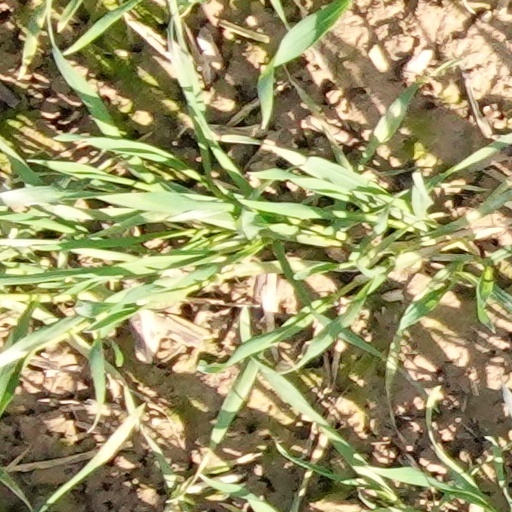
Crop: wheat